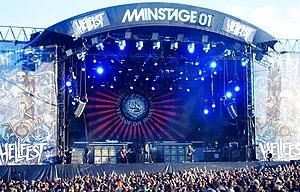
Whitesnake au Hellfest 2013
Whitesnake est un groupe de hard rock britannique, originaire de Middlesbrough, dans le Yorkshire. Le groupe est formé en 1977 par le chanteur David Coverdale, ex-Deep Purple, et a d'abord connu le succès en Europe et au Japon avant de remporter un succès commercial retentissant aux États-Unis au milieu des années 1980.